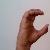
The image shows a hand gesture representing the letter 'C' in Indian Sign Language.